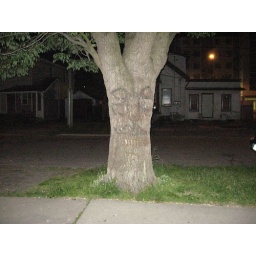
A creepy face spray painted onto the tree in front of my house.